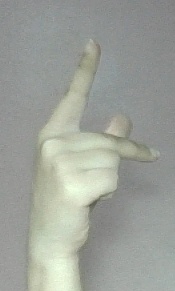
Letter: dha